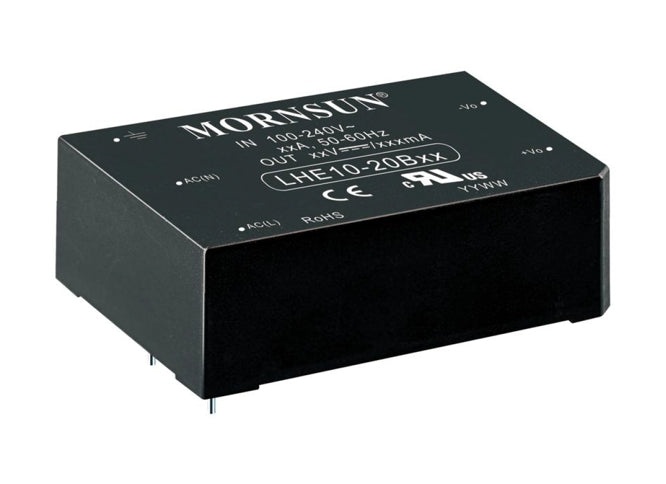
Converter ac-dc pcb i=220v o=24vdc 0a45 lhe10-20b24
100 watt pcb mount ac-dc, input:85-264vac, single output: 24vdc 0.45a 55x45x21. 82% efficient.
Brand: MORNSUN
Category: Hardware > Power & Electrical Supplies > Power Converters